Question: Please indicate a possible affordance area of baseball bat that can be used for striking
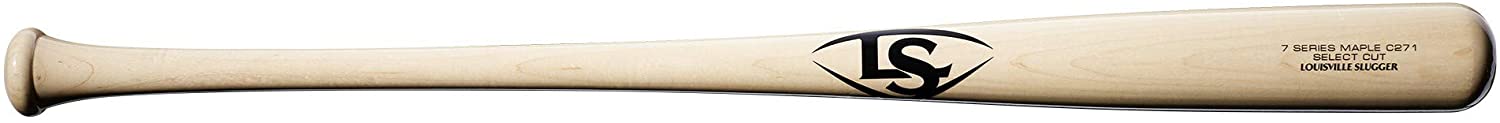
Answer: [946.5, 10, 1451.5, 97]